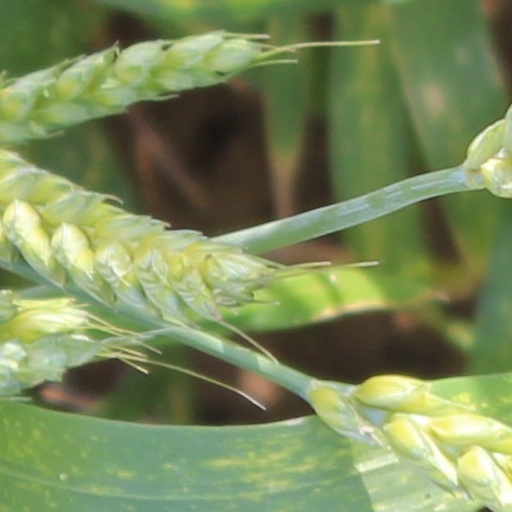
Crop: wheat